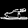
Label: Sandal